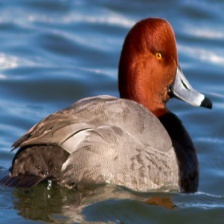
Species: RED HEADED DUCK
Scientific name: AYTHYA AMERICANA
ImageNet parent category: drake